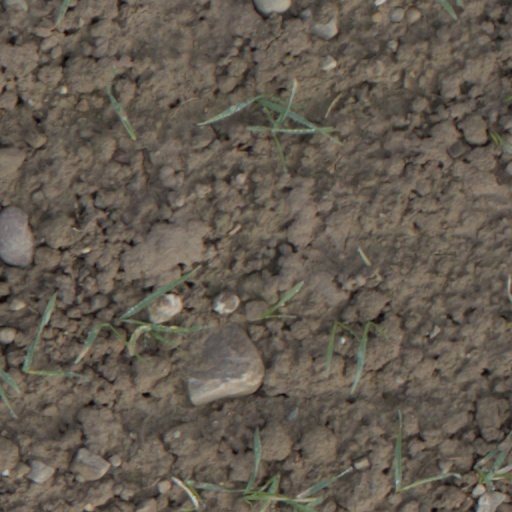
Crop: wheat